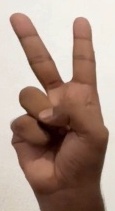
ASL sign: V